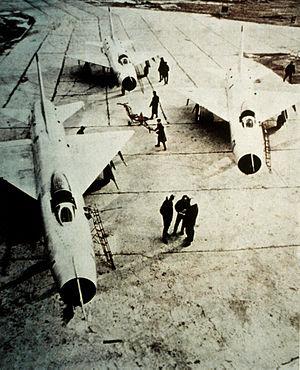
Le Soukhoï Su-9 est un avion de chasse à aile delta conçu par l'URSS pendant les années 1950. Il est très proche du Soukhoï Su-7 qui dispose lui d'une aile en flèche. Une version améliorée avec un radar plus puissant fut désignée Su-11. Les différentes versions des Su-9 et Su-11 ont été construites à plus de 1 200 exemplaires, dont aucun n'a été exporté.